Bull Gamma 3

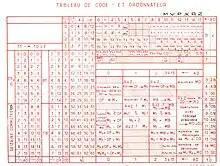
Original code table from 1959. This helps convert mnemonics to machine code. For instance, instruction CB translates to TO=1,AD=15

In order to reduce the number of electronic tubes, a common source of failures, the registers (common memories) use electric delay lines instead of flip-flops.